De natura rerum (Cantimpré)

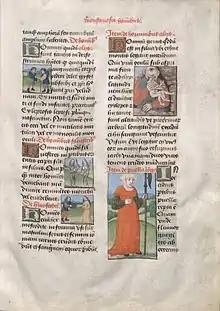
A page from "De natura rerum", ms. 411, Bruges Public Library, fol. 4r.

De natura rerum (or Liber de natura rerum) is a thirteenth century work of natural history, written by Flemish Roman Catholic friar and medieval writer. Thomas of Cantimpré. "De natura rerum" may be Thomas' most significant work, as it's both the one he dedicated more time to (almost twenty years of work, between 1225 and 1244) and the one that had the largest posthumous fortune, as witnessed by the large number of codes that contain this work, but also by the many authors that took inspiration from it.